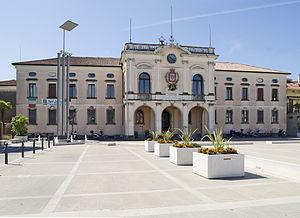
La Mairie de Mira. Architecte inconnu. Construction achevée dans la première moitié du XIXe siècle Italiano: Il Municipio di Mira. Architetto sconosciuto. Costruzione completata nella prima metà del XIX secolo.
Mira est une ville de la ville métropolitaine de Venise dans la région Vénétie en Italie, sur la rivière de la Brenta.